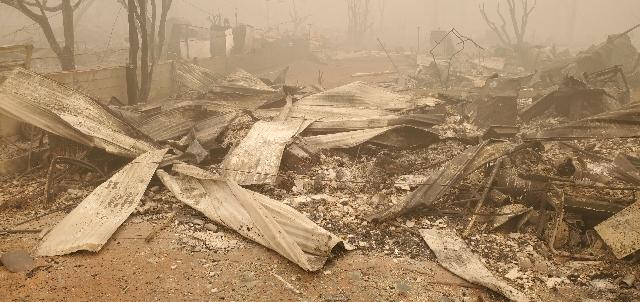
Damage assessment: destroyed